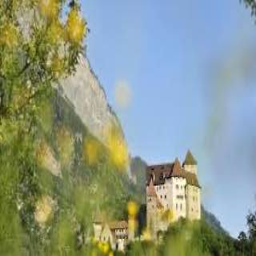
Burg Gutenberg